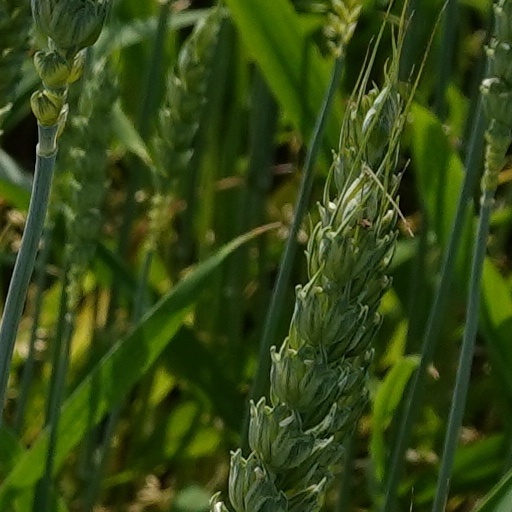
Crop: wheat